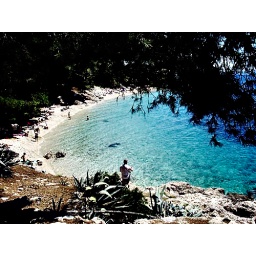
The blues in the water look good against the light sand, but the tree is bad.